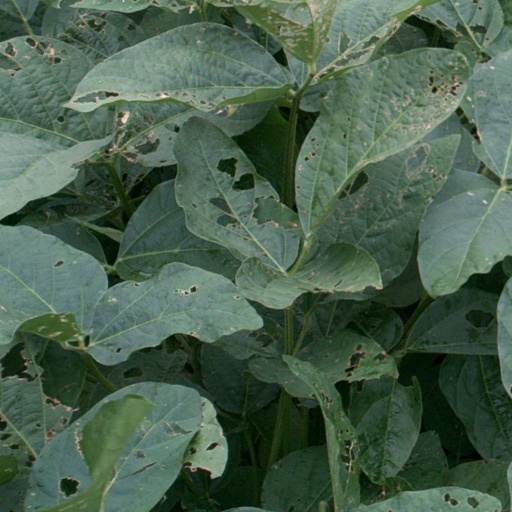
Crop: soybean